Nadine Koutcher

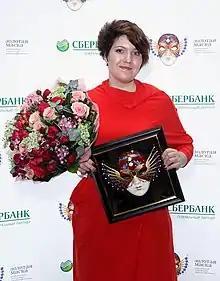

Nadine Koutcher (born 18 May 1983) is a Belarusian opera singer. A dramatic coloratura soprano, she was the winner of the 2015 BBC Cardiff Singer of the World competition.